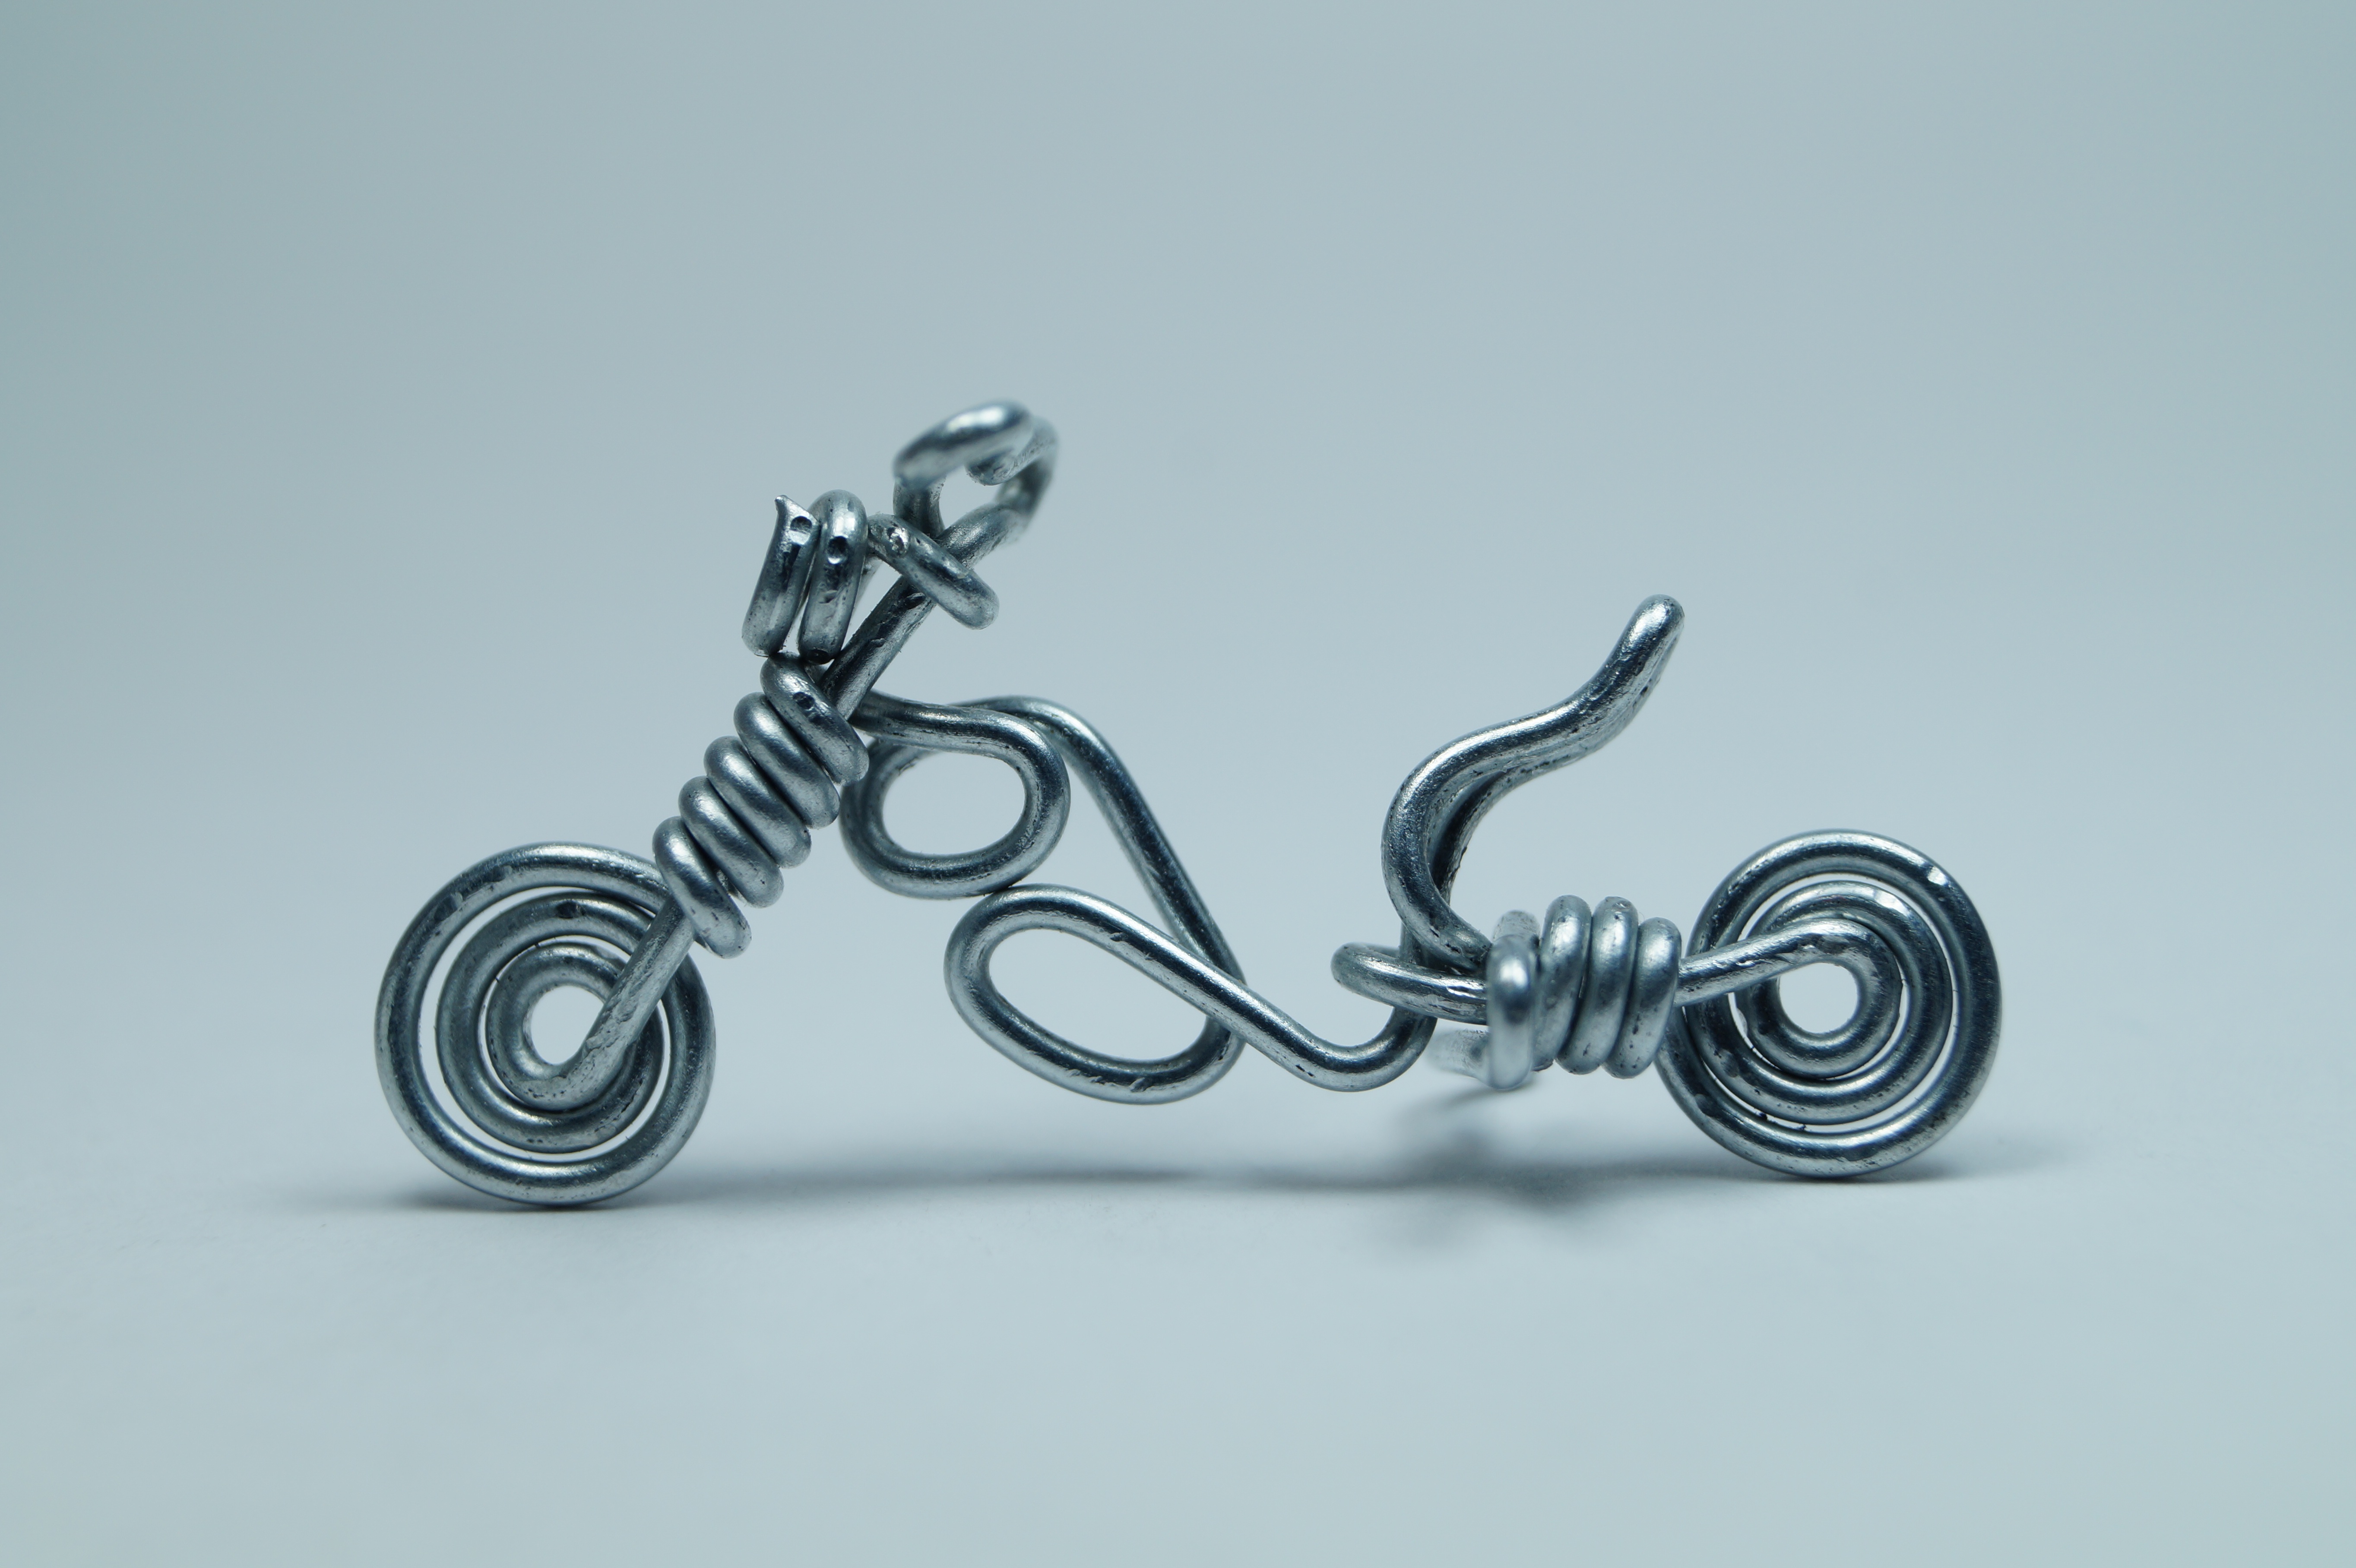
motorcycle, jewellery, font, art, moto, crafts, silver, hobby, fashion accessory, body jewelry